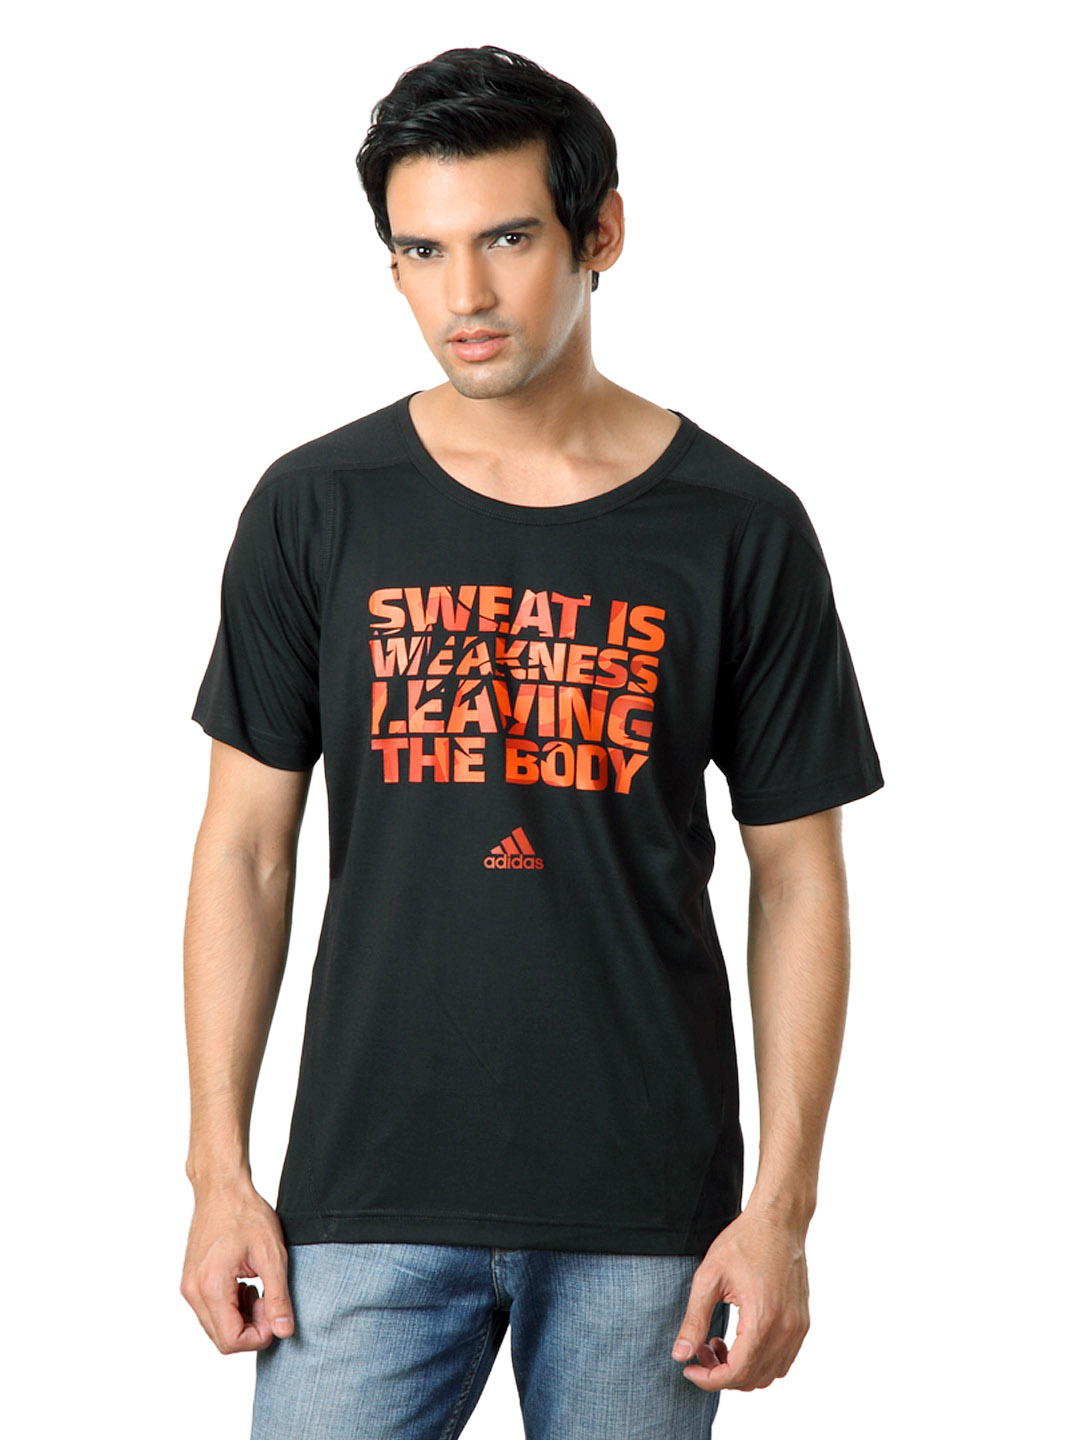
ADIDAS Men Black T-shirt
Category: Apparel / Topwear / Tshirts
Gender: Men
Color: Black
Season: Summer 2012
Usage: Casual